Caesaraugusta

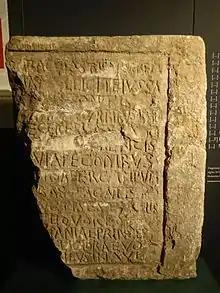
Fragment of a poetic epigraph from the 4th-5th centuries in local alabaster.

Archaeology shows that during the 5th century the public places of the city were abandoned. The "forum" was abandoned and the ashlars of the theater were reused in the construction of dwellings. These dwellings were often built precisely in these abandoned public spaces, which can be explained as an attempt to accommodate within the wall the rural populations fleeing the prevailing instability.